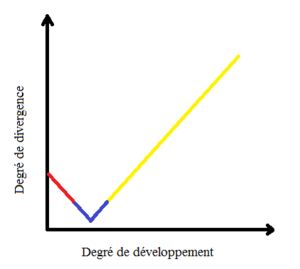
Représentation graphique du modèle en sablier
La loi de Baer est une loi en embryologie formulée par Karl Ernst von Baer en 1828 à la suite de son observation d’embryons de vertébrés. Elle stipule que les caractères généraux des embryons, visibles tôt dans leur développement, seront remplacés progressivement par des caractères de plus en plus spécifiques. Les embryons d’un poisson et d’un mammifère, par exemple, seront similaires pendant leurs premiers stades puis se différencieront graduellement en développant des caractères qui leur sont propres.